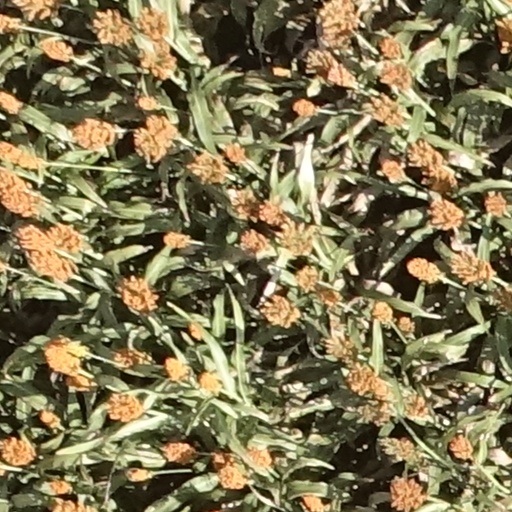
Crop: sorghum